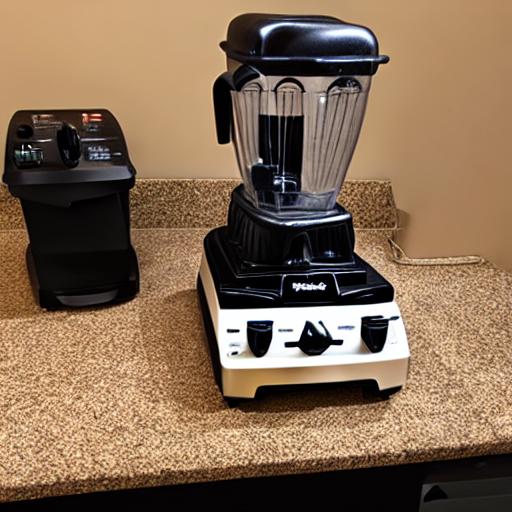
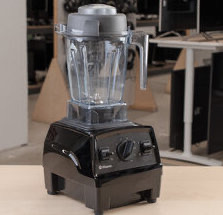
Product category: items_blender
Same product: no